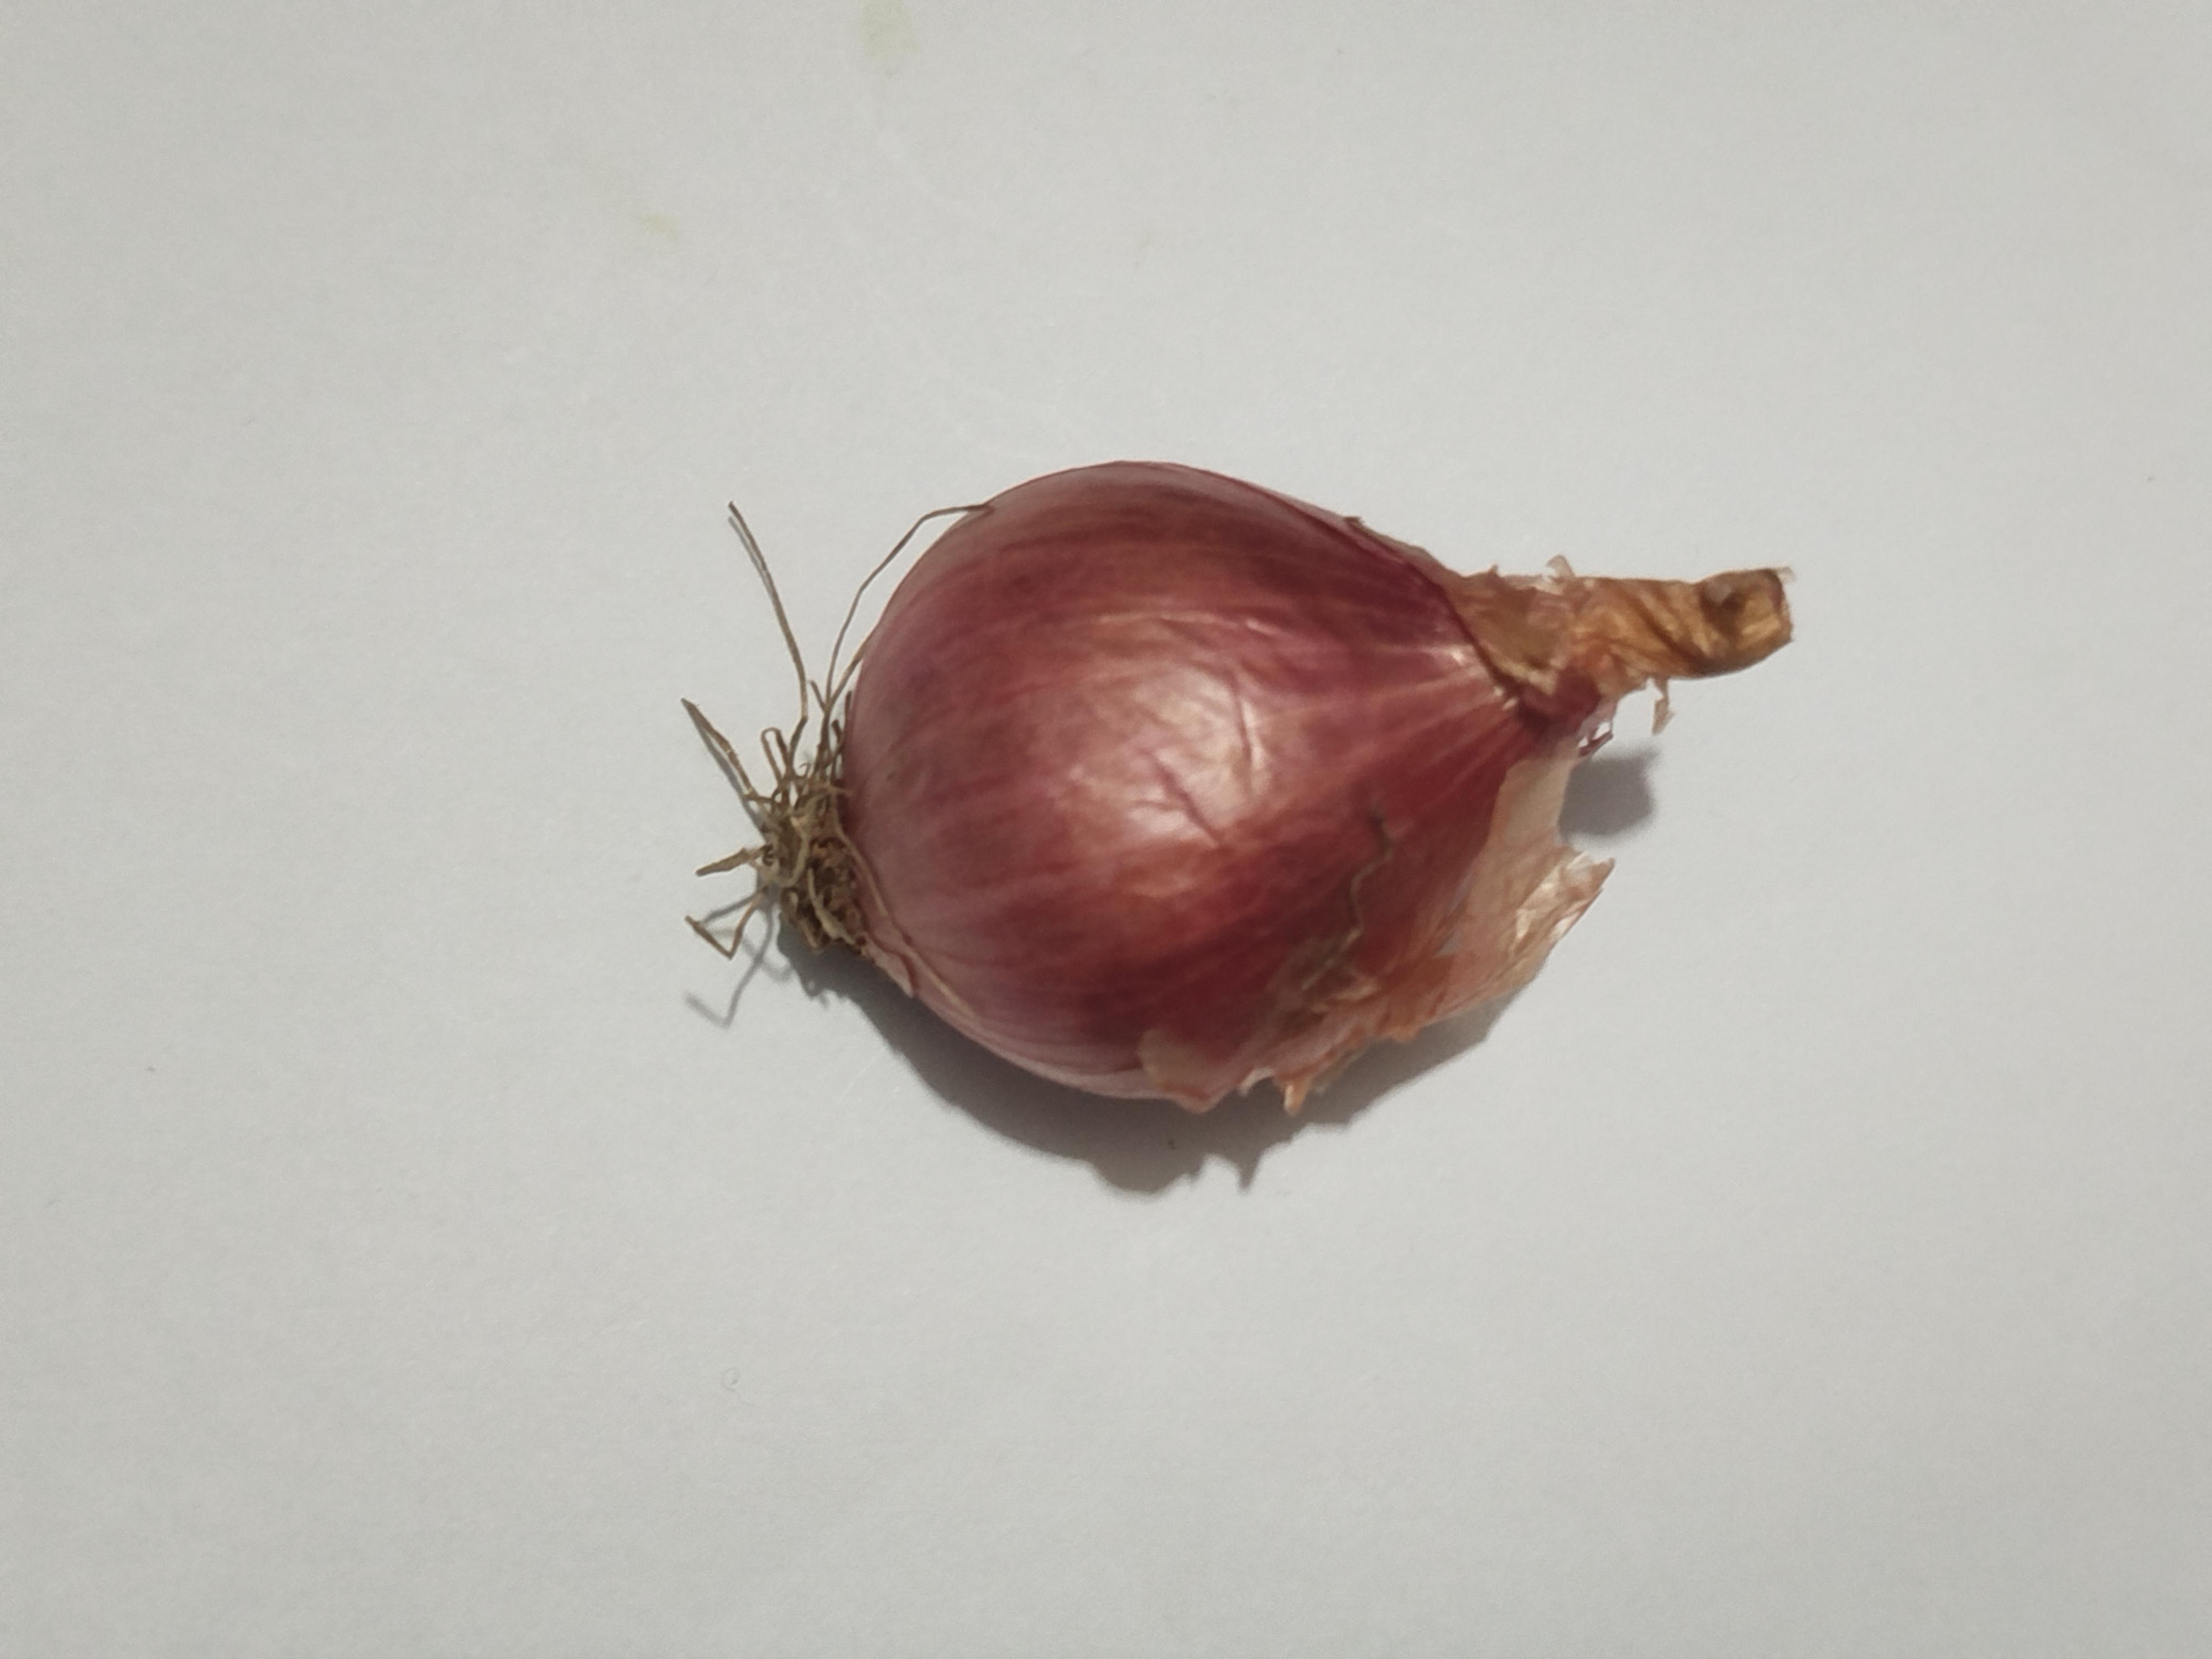
Label: Onion